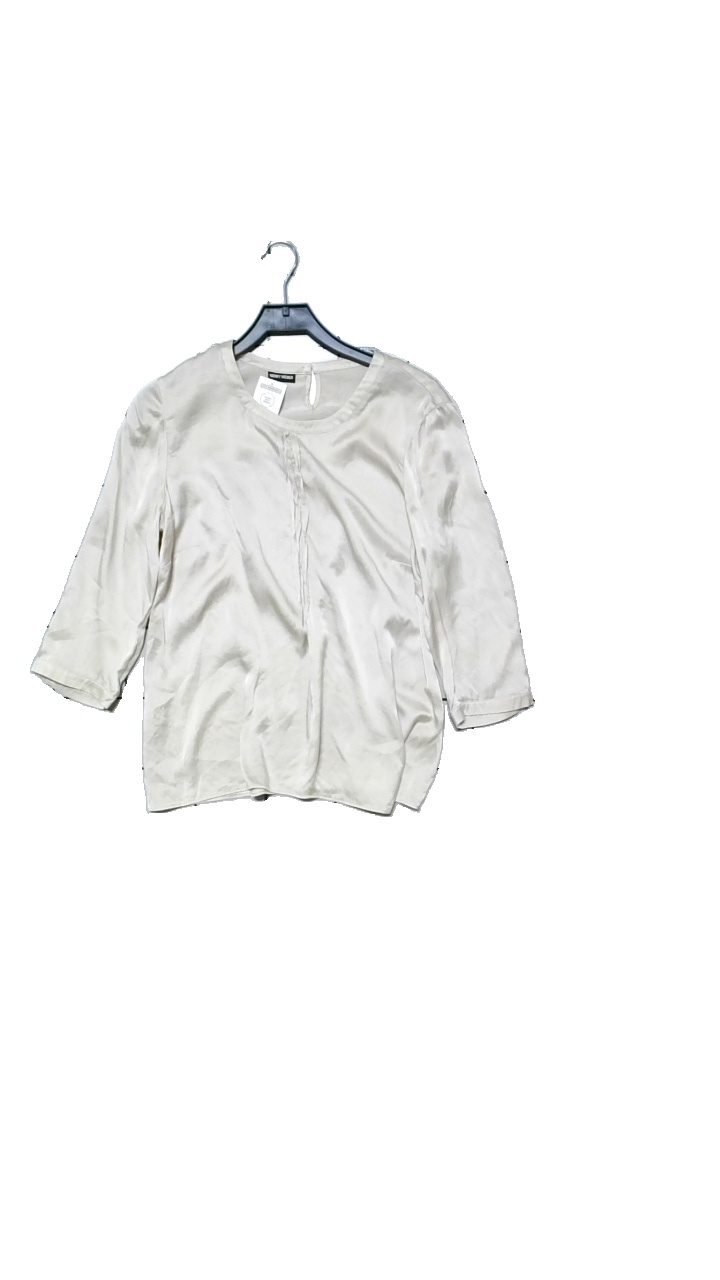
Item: Blouse (Ladies)
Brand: Gerry Weber
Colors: Beige
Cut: C-collar
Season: All
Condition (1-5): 4
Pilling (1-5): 5
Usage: Reuse
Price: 100-150